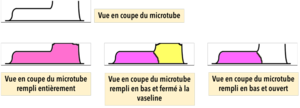
remplissage des microtubes de galeries API
Une galerie API est un ensemble de petits tubes prêts à l’emploi permettant l'identification de microorganismes par la réalisation rapide et facile de tests biochimiques miniaturisés.